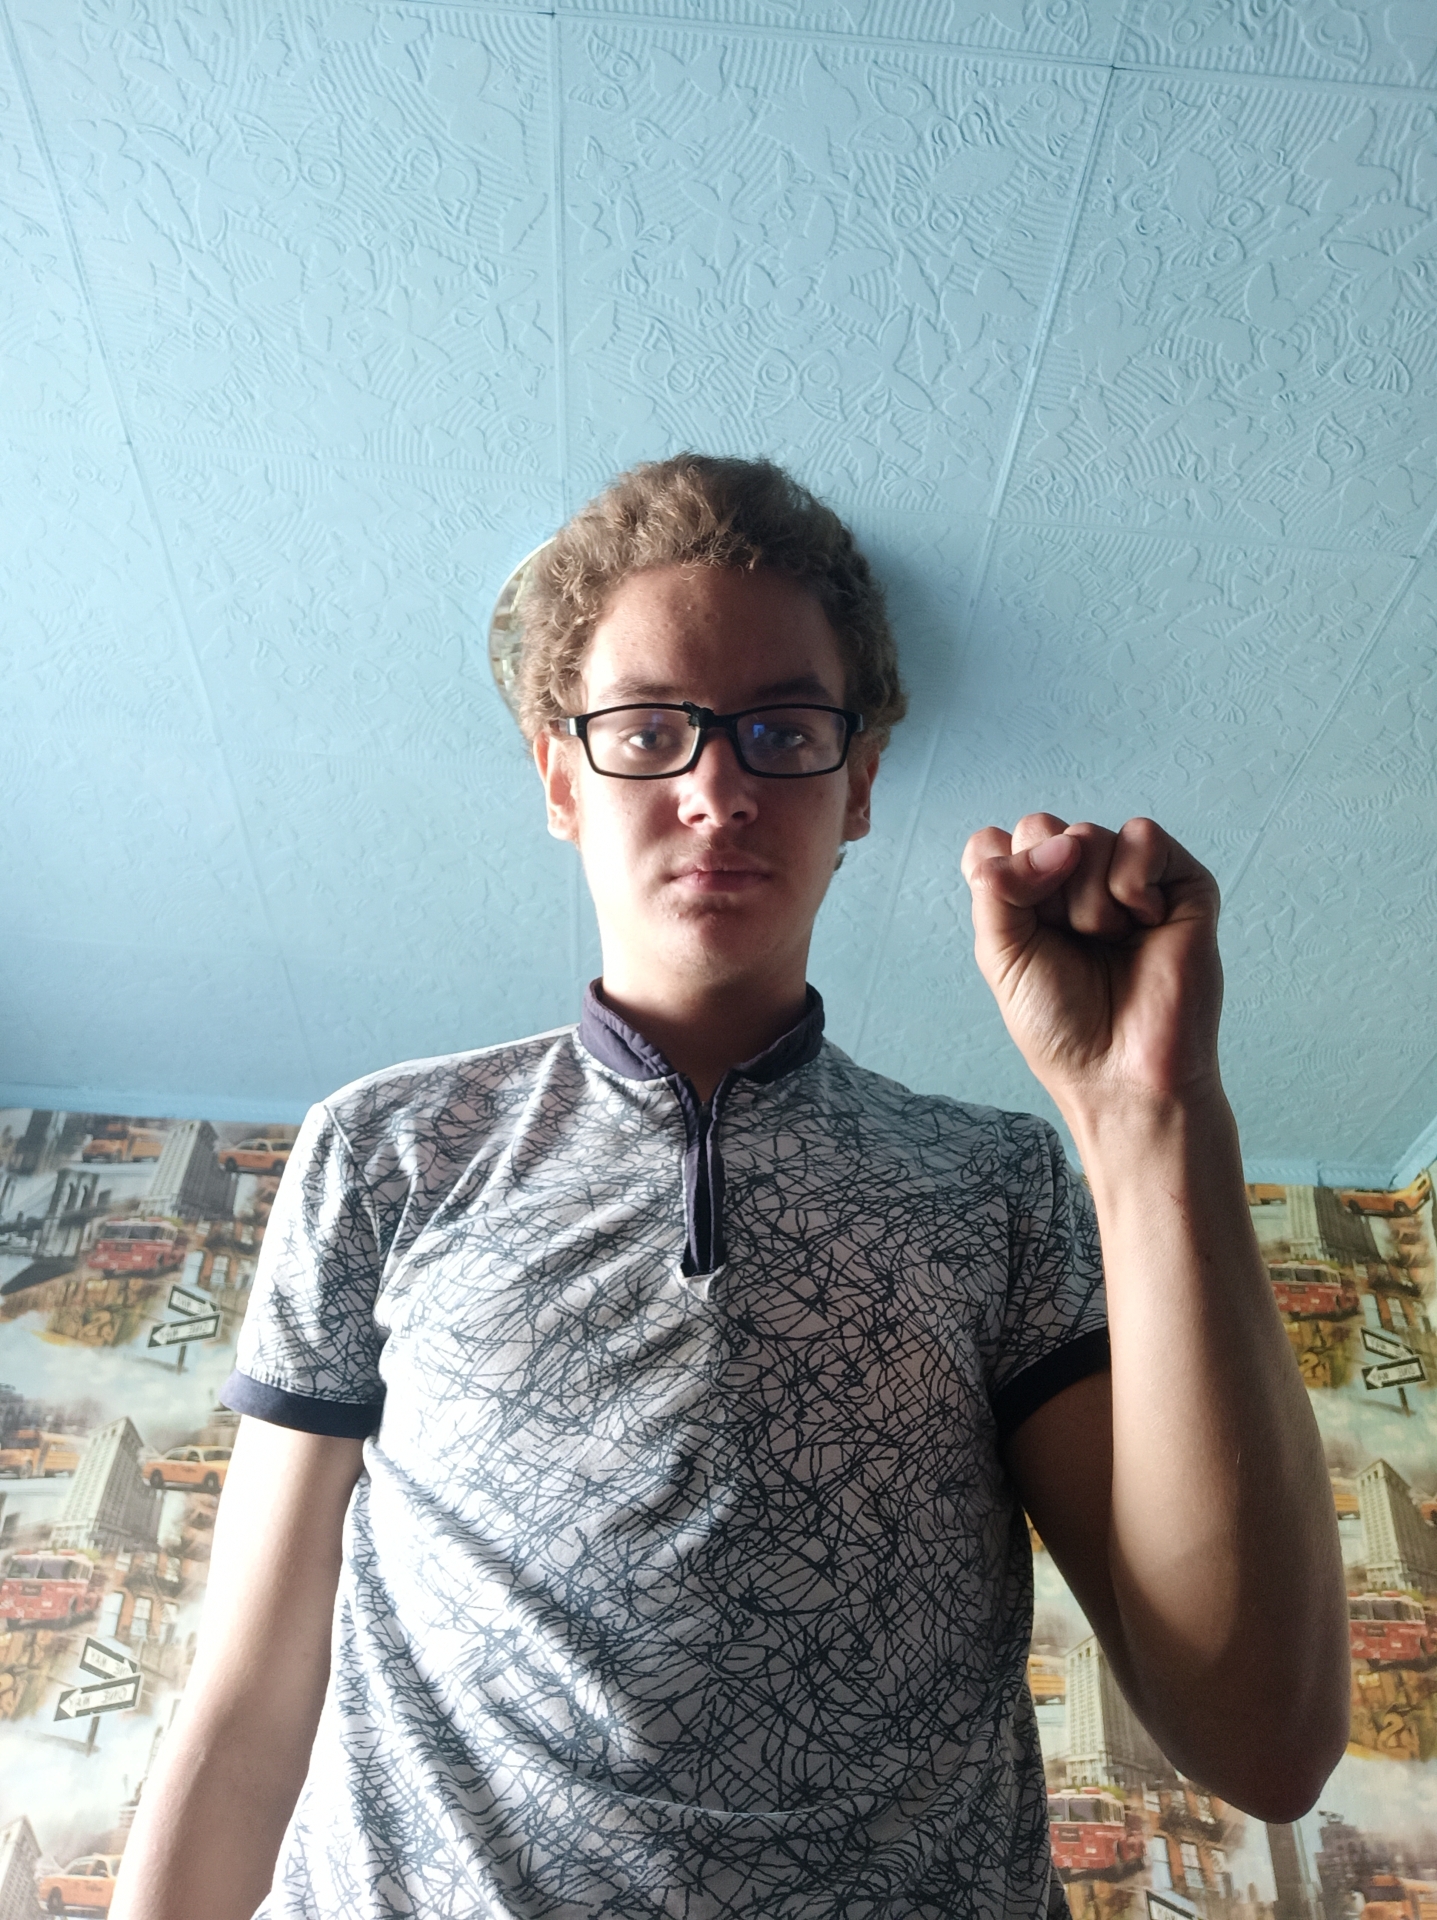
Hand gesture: fist